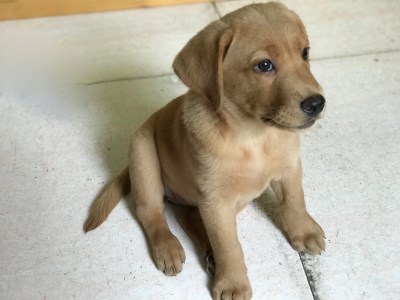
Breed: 3580-n000122-Labrador_retriever